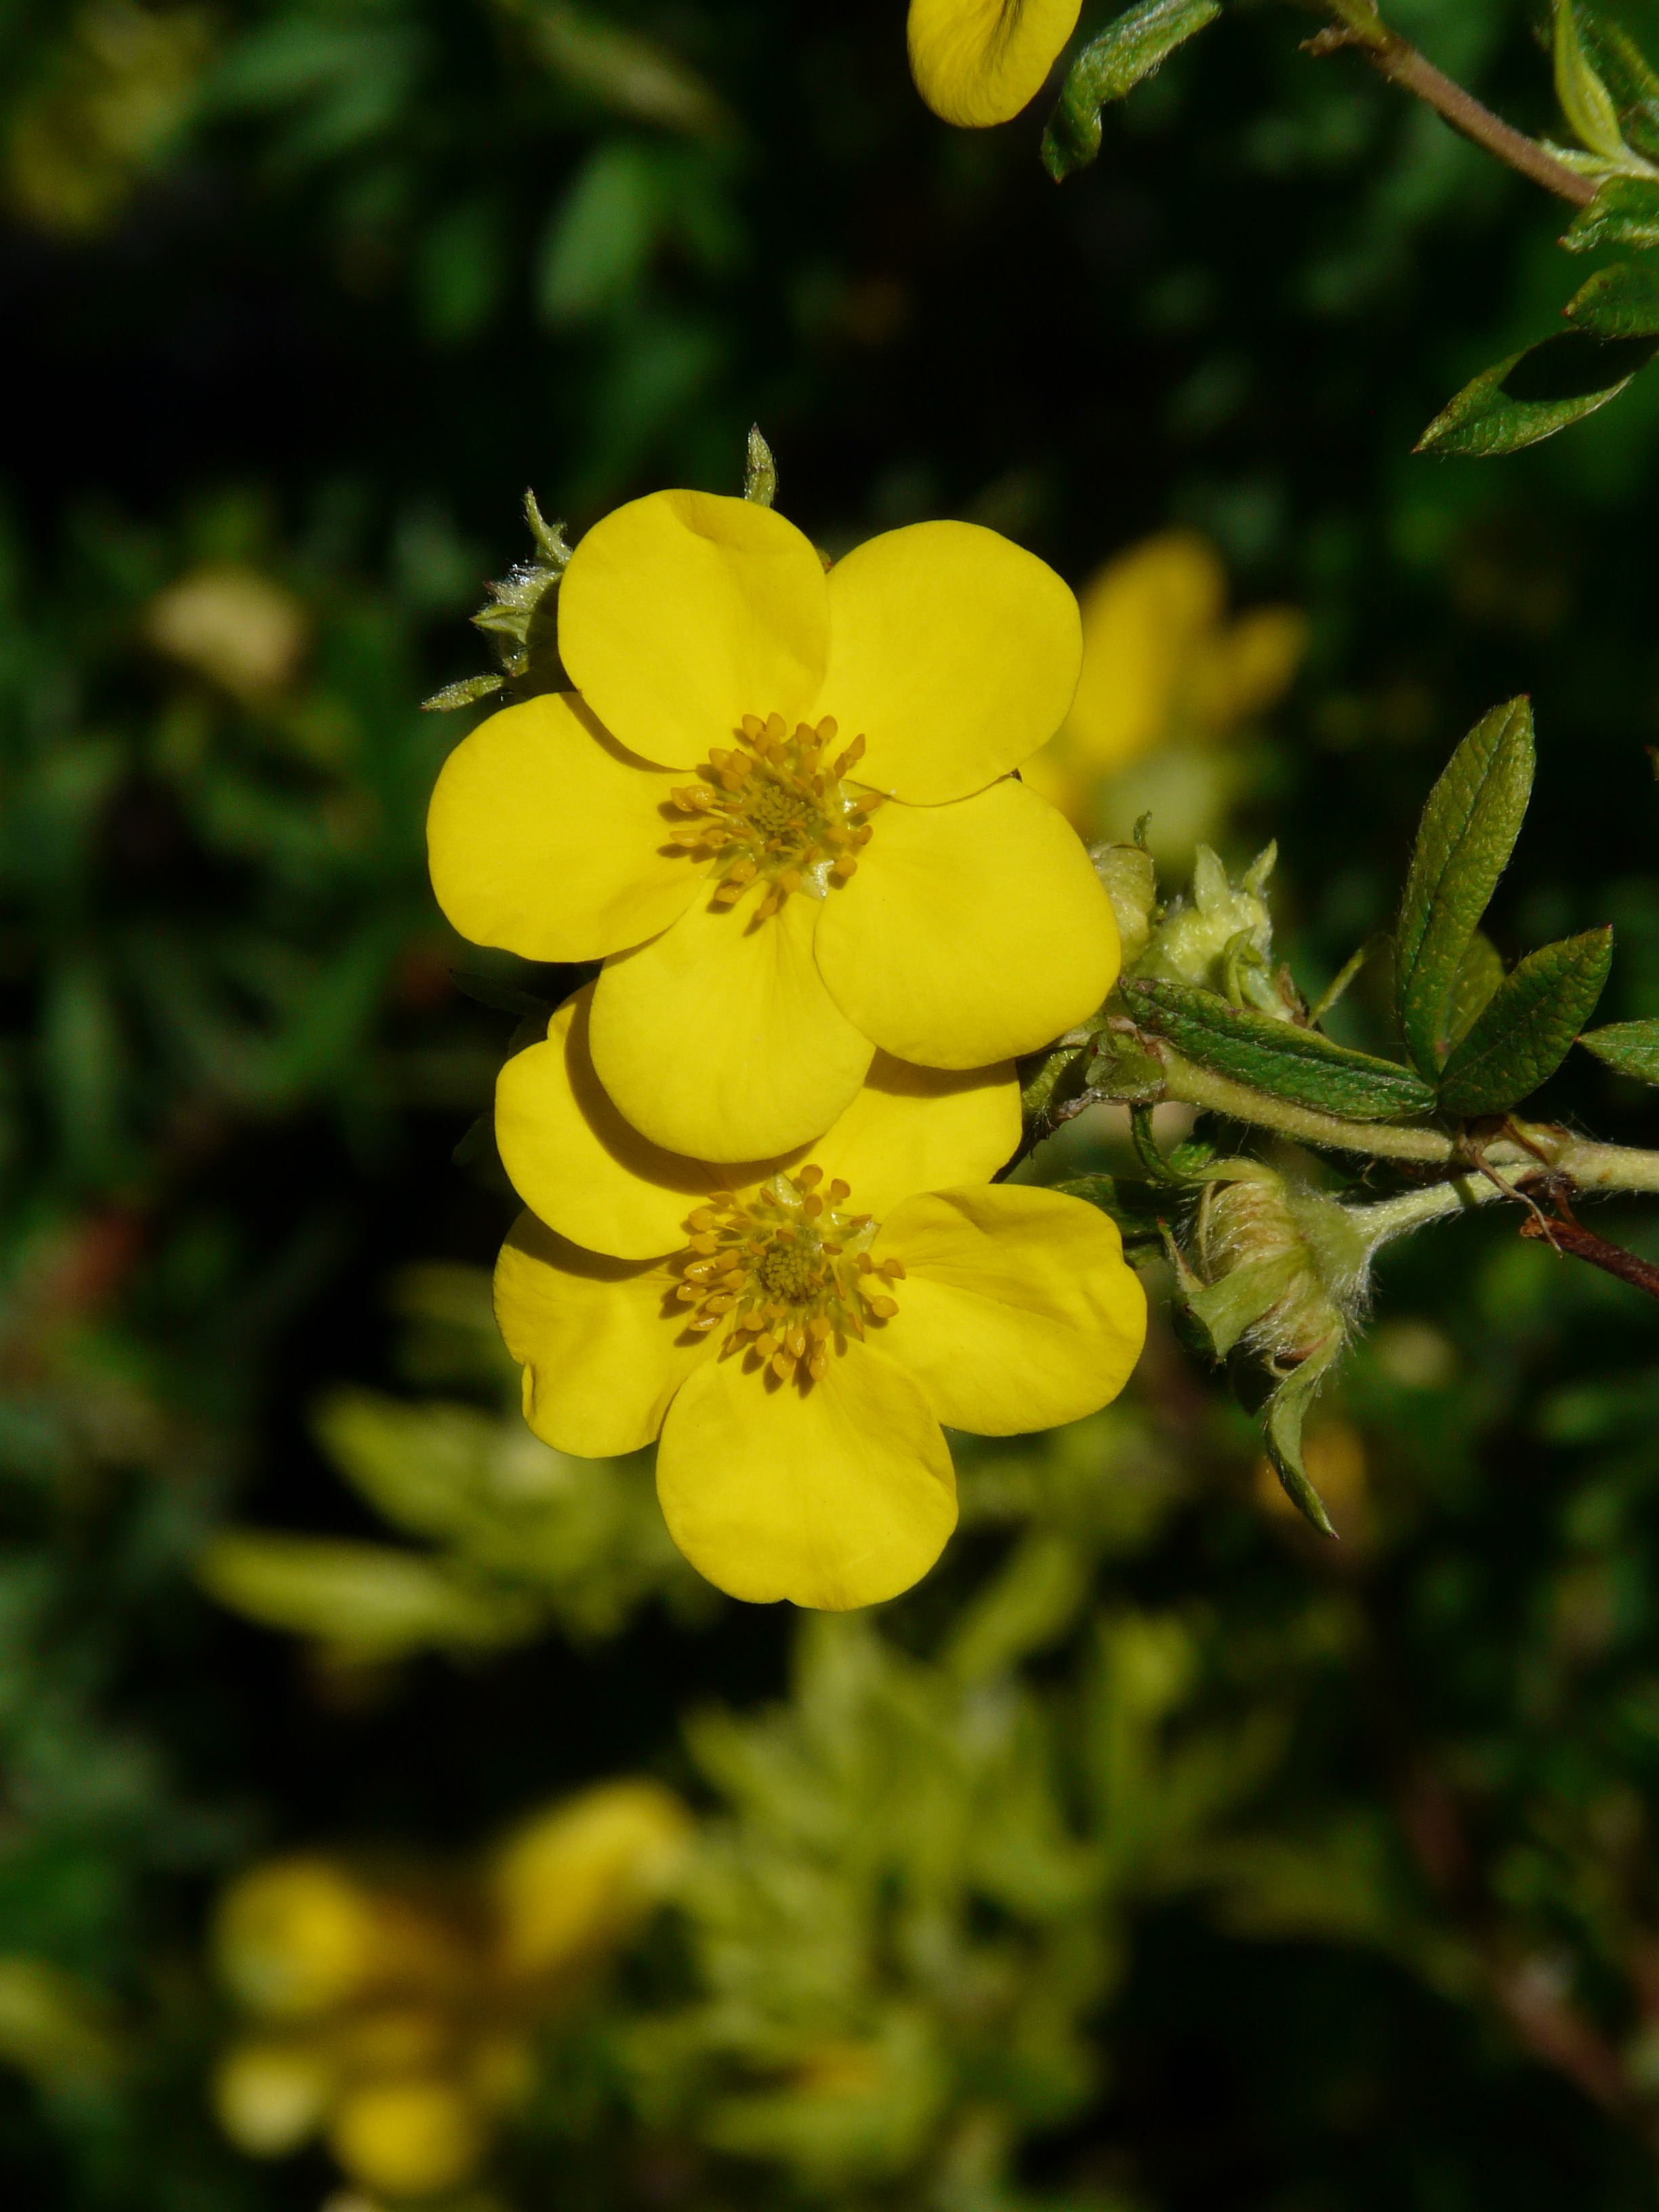
blossom, plant, flower, petal, bush, produce, botany, yellow, flora, wildflower, flowers, shrub, hedge, macro photography, golden yellow, flowering plant, flowering shrub, finger shrub, gold carpet, potentilla fruticosa, summer green, land plant, common tormentil, bush hedge, goldfinger, dasiphora fruticosa, dasiphora, five finger shrub